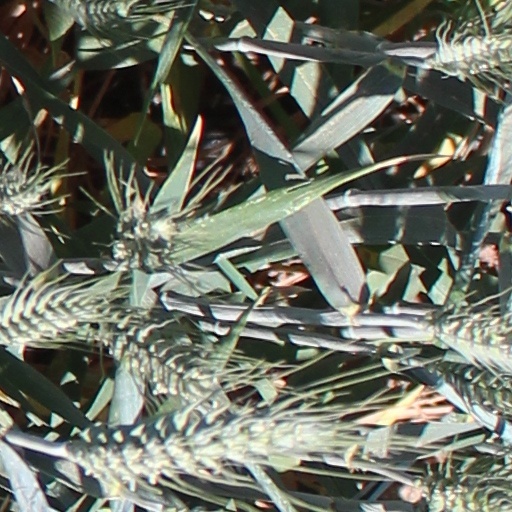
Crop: wheat